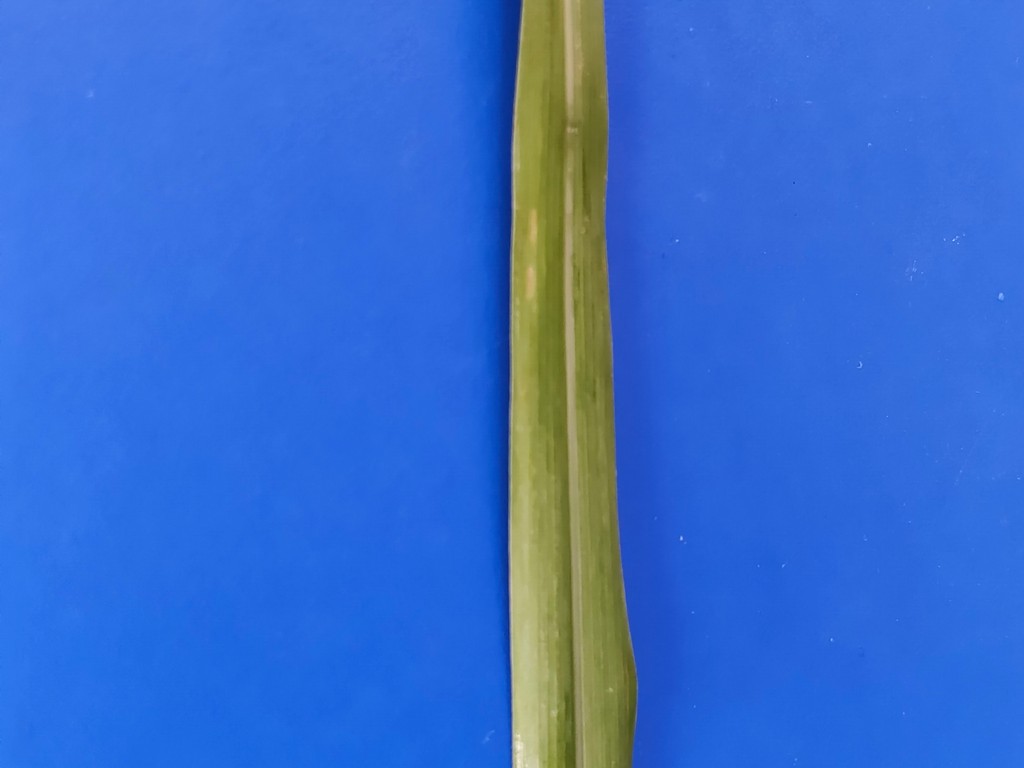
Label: Healthy